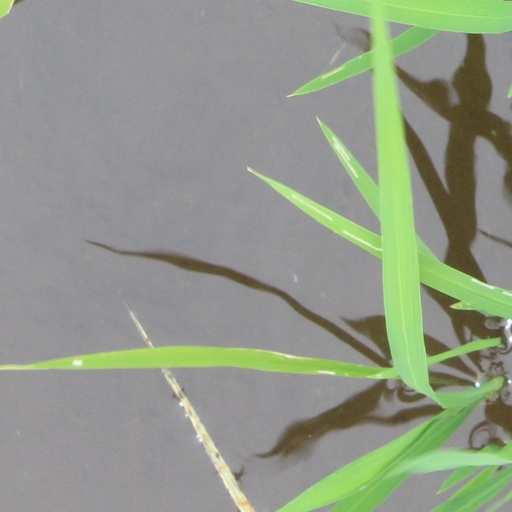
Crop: rice